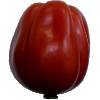
Label: tomato_heart